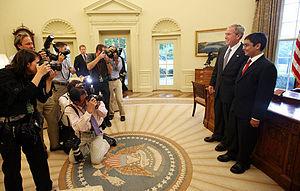
Scripps National Spelling Bee, ou plus simplement National Spelling Bee, est une compétition américaine annuelle où de jeunes gens doivent épeler des mots choisis par un jury. Le compétiteur qui se trompe est éliminé et la compétition se poursuit jusqu'à ce qu'il ne reste plus qu'un concurrent. La plupart d'entre eux sont américains, souvent commandités par le journal local de leur ville ou comté.